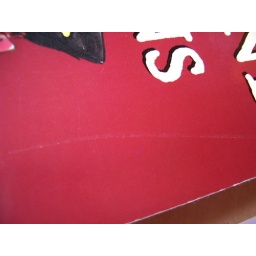
Long scratch to front cover.Used book in scruffy, dirty condition sold as 'New' condition by Amazon Marketplace seller.